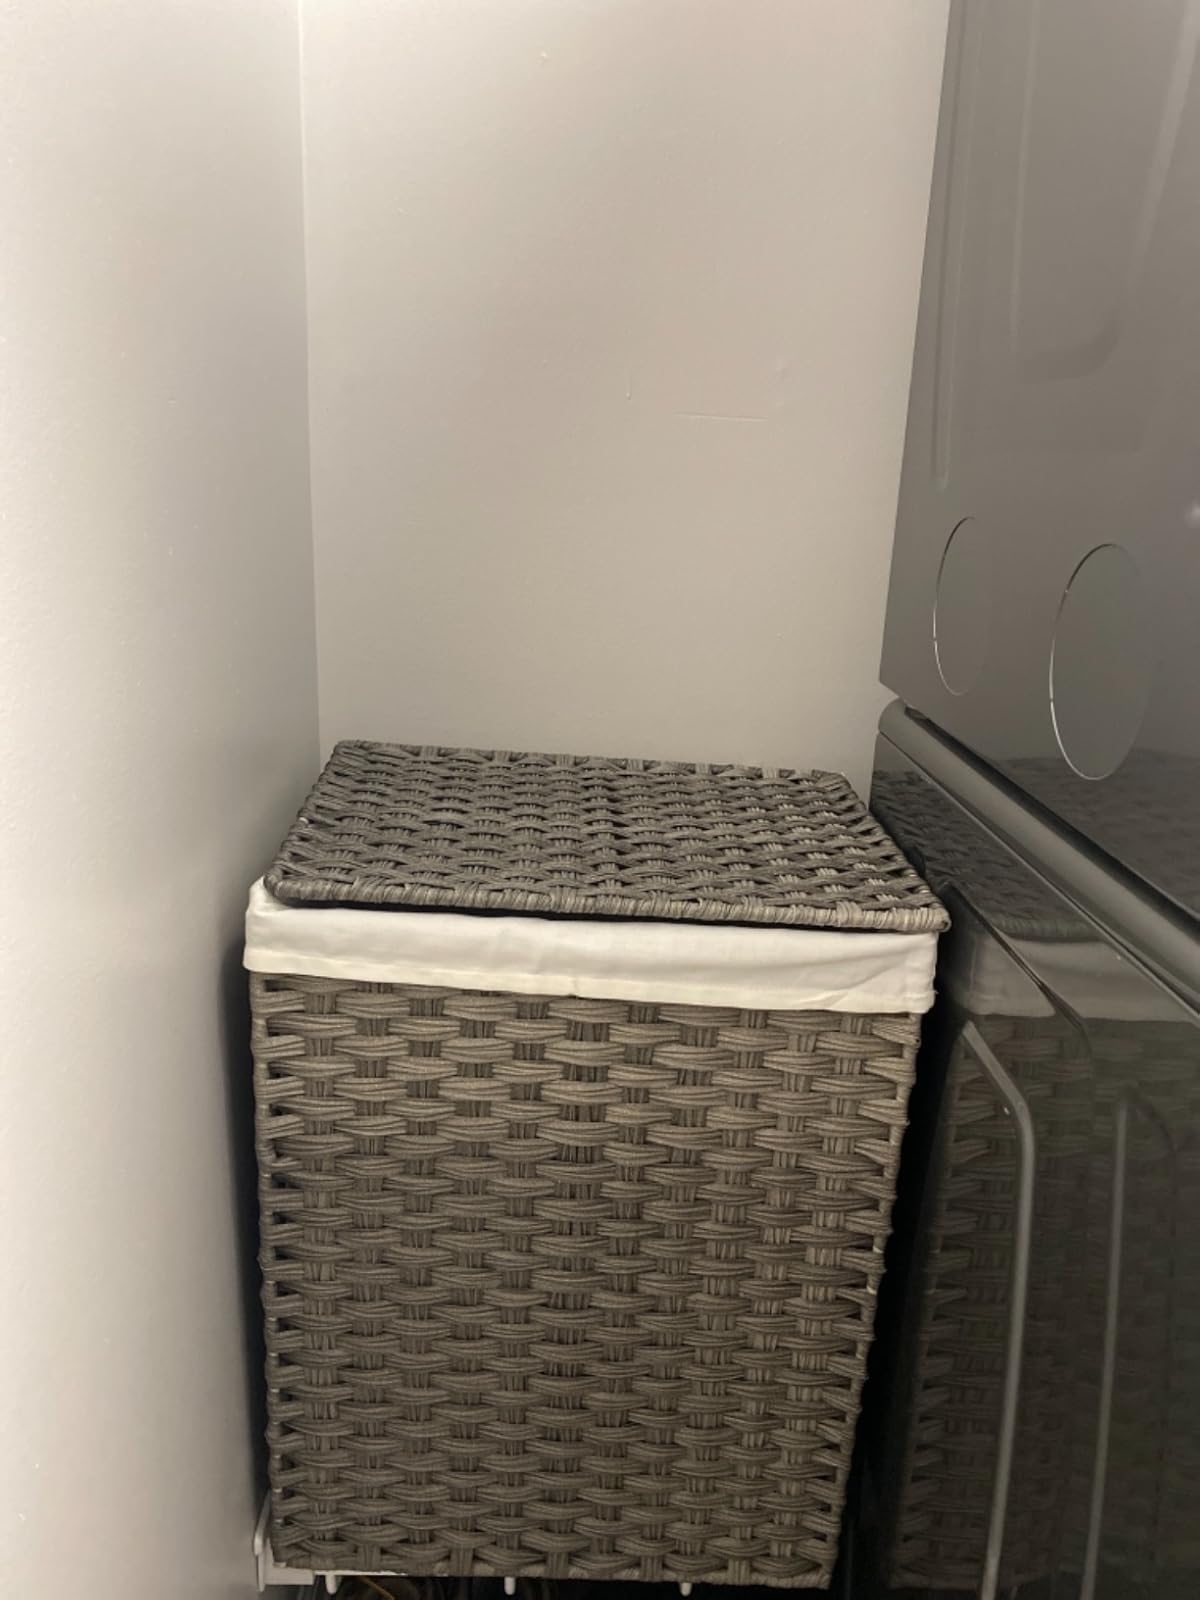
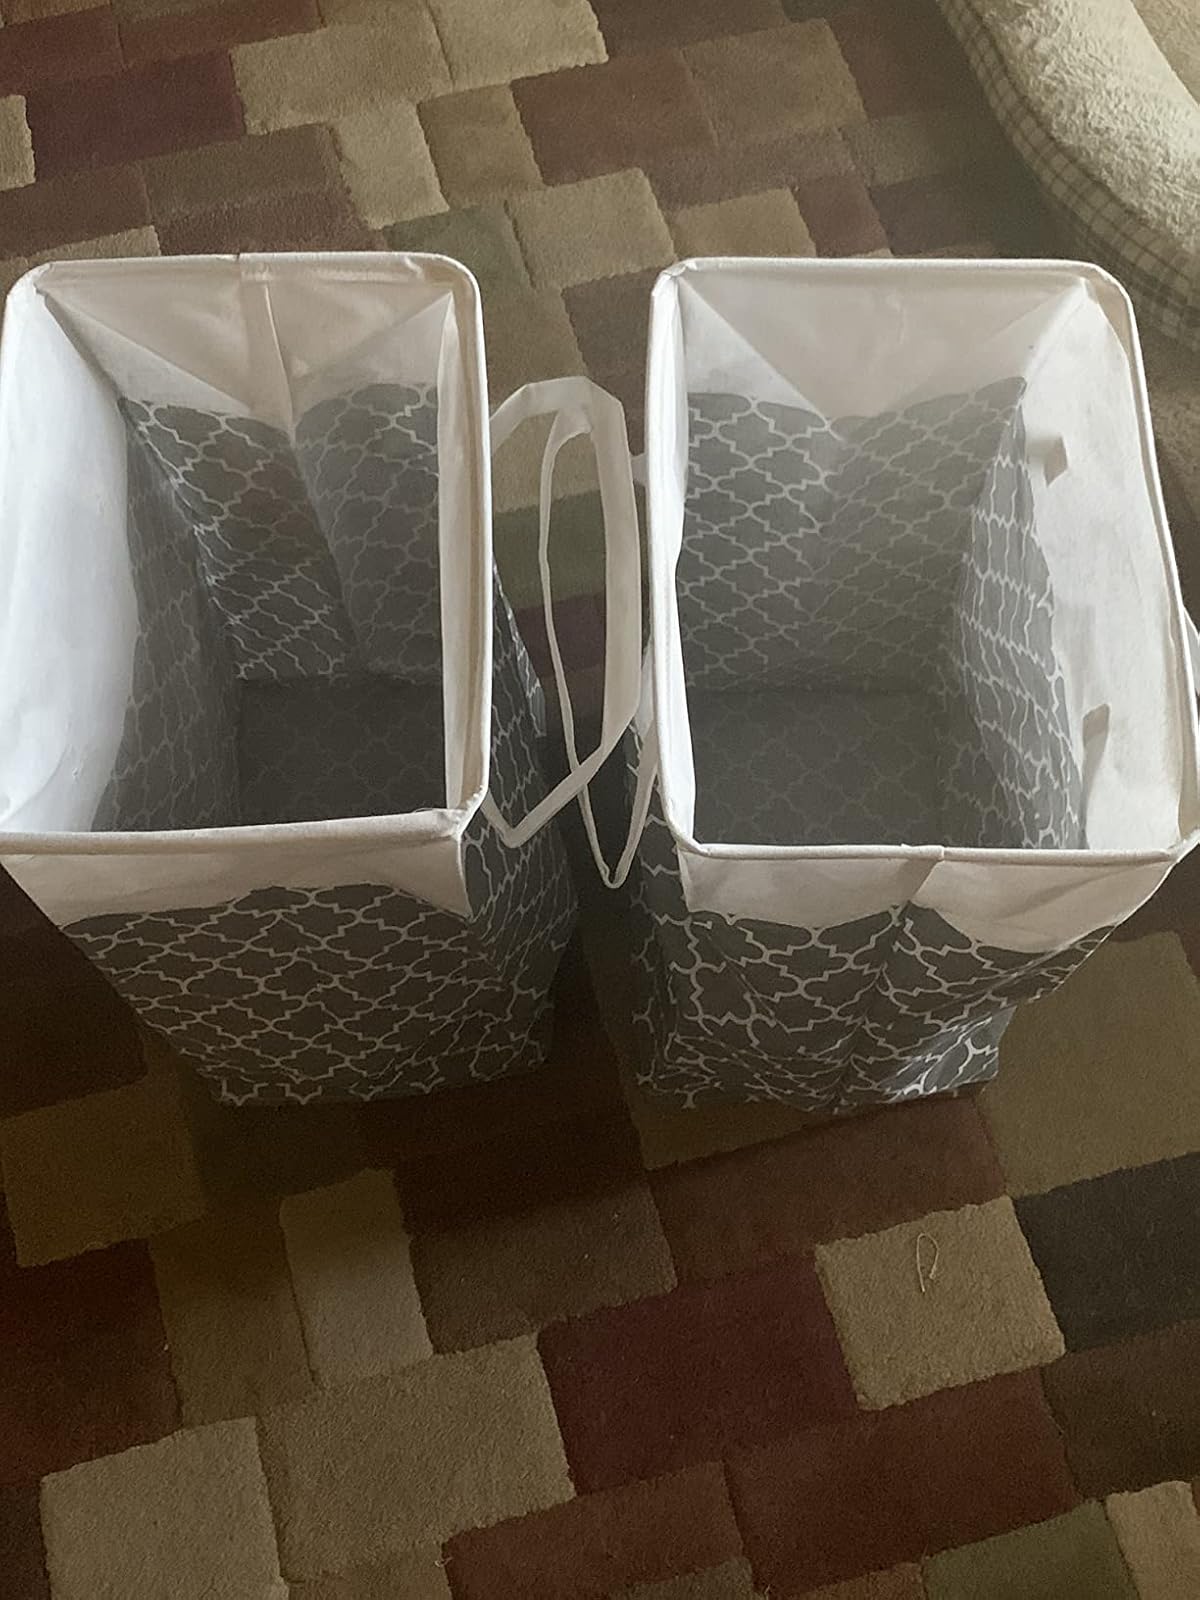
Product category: items_hamper
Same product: no